Forza Motorsport 7

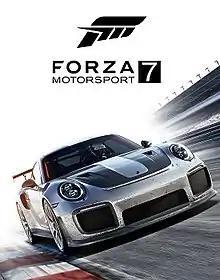
Standard edition cover art featuring the 2018 Porsche 911 GT2 RS with the Weissach Package equipped

Forza Motorsport 7 is a 2017 racing video game developed by Turn 10 Studios and published by Microsoft Studios, serving as the tenth installment in the "Forza" series. It was released on Windows 10 and the Xbox One family of consoles on October 3, 2017, with early access to players who pre-ordered the game's Ultimate and Deluxe editions. It was succeeded by "Forza Motorsport", the eighth in the "Motorsport" series, on October 10, 2023.